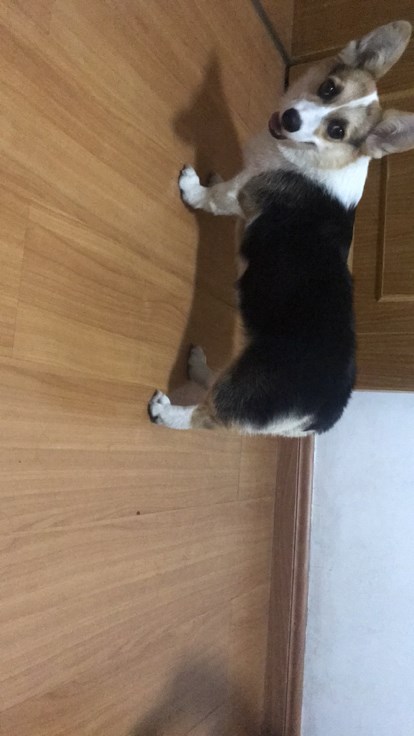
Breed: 2909-n000116-Cardigan